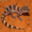
Label: lizard